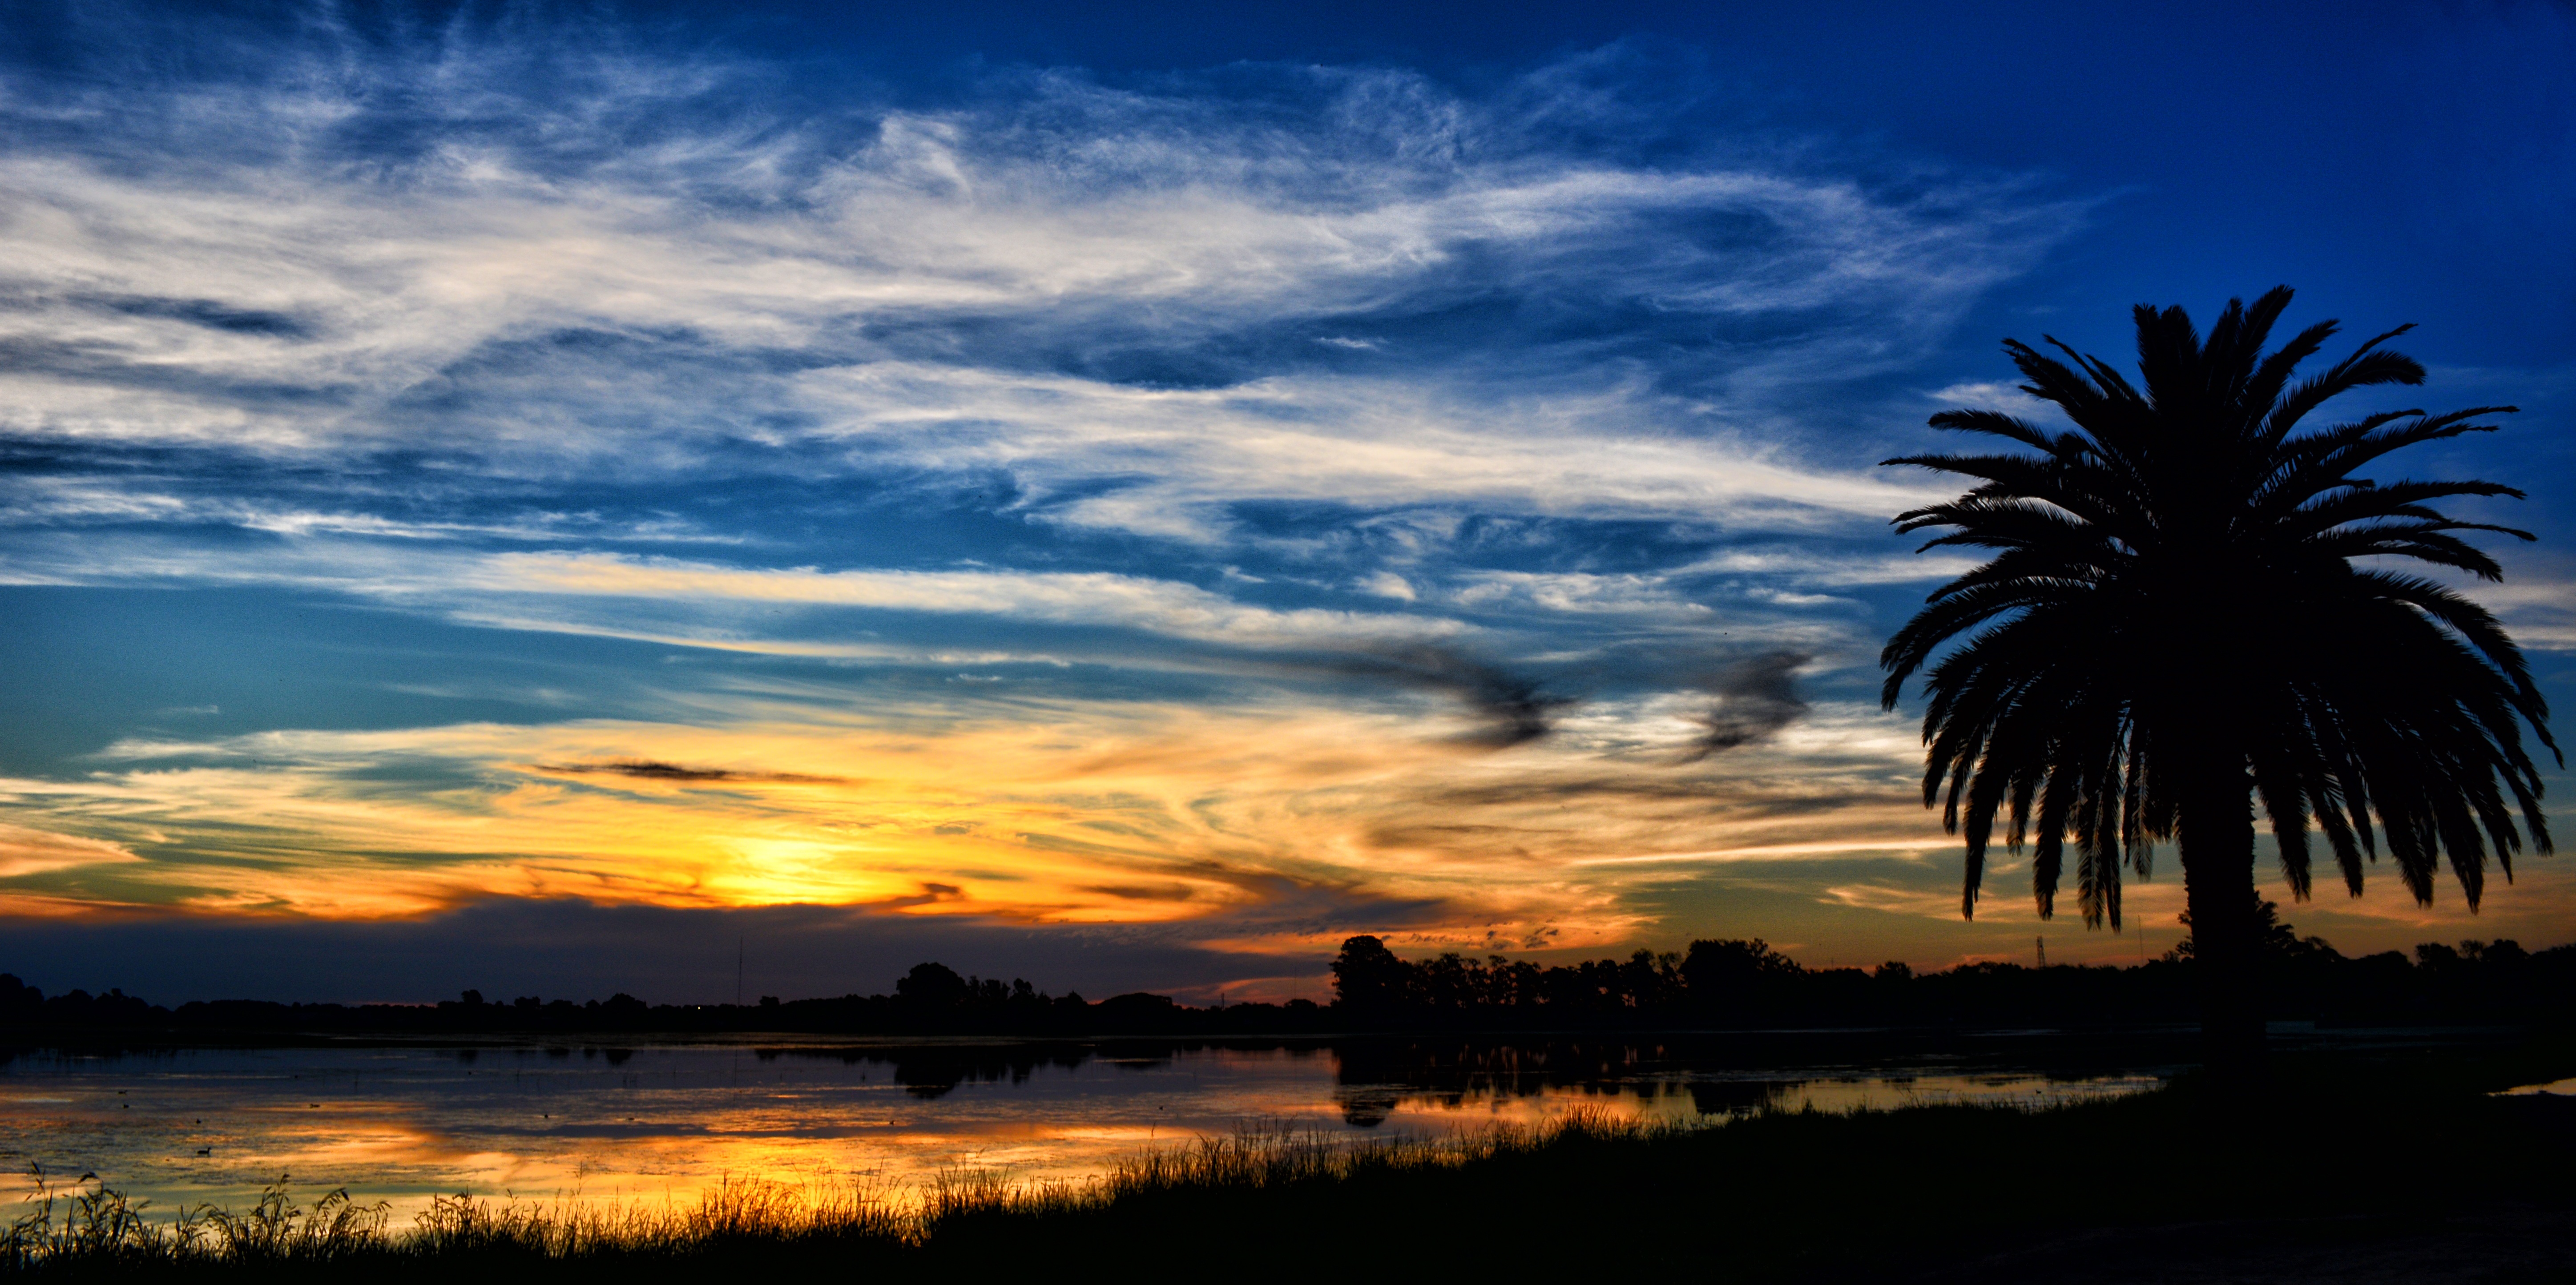
landscape, sea, tree, horizon, cloud, sky, sunrise, sunset, sunlight, morning, dawn, dusk, evening, laguna, afterglow, natural landscape, red sky at morning, arecales